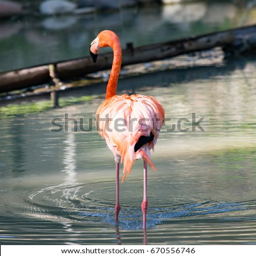
pink flamingo on a pond in nature